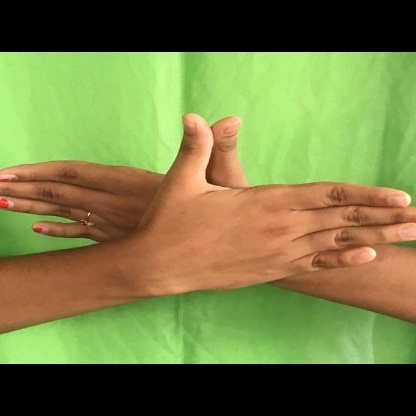
Mudra: Garuda